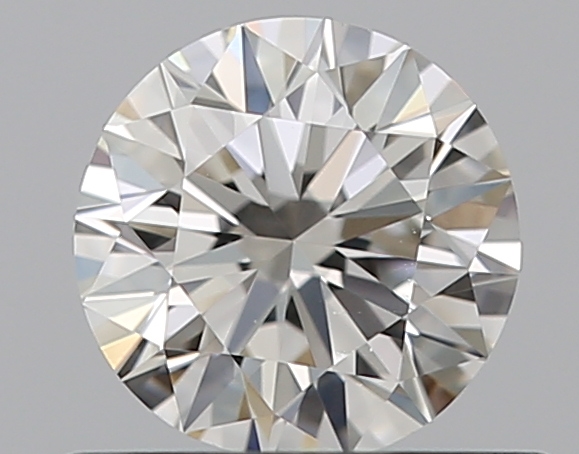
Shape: round
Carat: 0.5
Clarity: VS1
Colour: H
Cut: VG
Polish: EX
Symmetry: VG
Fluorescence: N
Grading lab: GIA
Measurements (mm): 4.99 x 5.04 x 3.15